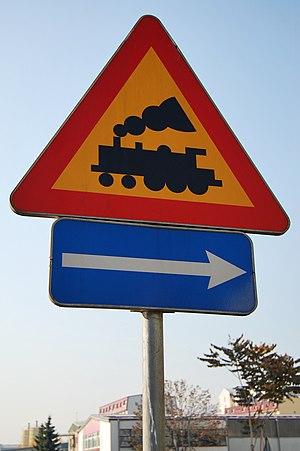
Sarajevo, prononcé [saʁajɛvo], est la capitale et la plus grande ville de Bosnie-Herzégovine. Traversée par la rivière Miljacka, la ville fait partie du canton de Sarajevo, l'un des dix de Bosnie-et-Herzégovine.